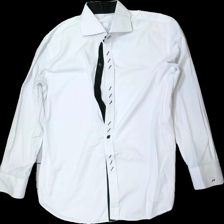
View: front
Type: Shirt
Category: Men
Brand: Not in the list
Colors: White
Material: 75% Polyester 25% Cotton
Cut: Regular
Season: All
Damage: stained
Damage location: top center
Price range: <50
Recommended usage: Export
Description: white shirt